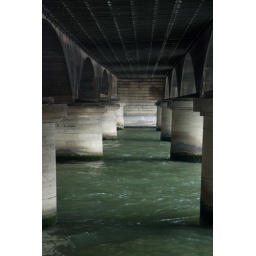
shot from under the bridge to the tower along the Seine. freaky odd.